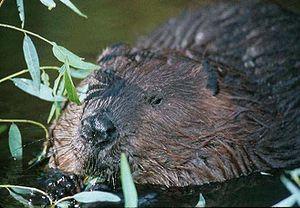
Le genre Castor est le seul, au sein de la famille des Castoridae, à contenir des espèces non éteintes de ces rongeurs semi-aquatiques : le Castor européen, présent en Eurasie, et le Castor du Canada, naturellement présent en Amérique du Nord et récemment introduit en Amérique du Sud.
Les Castoridés constituent une famille ancienne de Rongeurs. Ses membres sont en partie éteints, hormis le genre Castor qui rassemble encore deux espèces et quelques sous-espèces encore vivantes au XXIᵉ siècle en raison de la chasse qu'on leur a donné pour leur fourrure et le castoréum.
Les Castorimorpha forment un sous-ordre des Rodentia qui regroupe plusieurs rongeurs portant en français des noms imprécis comme castor, souris kangourou, gaufre à poche, mais aussi une grande majorité d'espèces disparues.
L’Amérique du Nord est un continent à part entière ou un sous-continent de l'Amérique suivant le découpage adopté pour les continents.